Kingdom of Albania in personal union with Italy

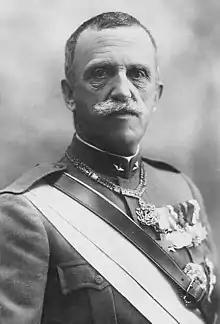
Victor Emmanuel III of Italy, King of Albania from 1939 to 1943

In spite of Albania's long-standing alliance with Italy, on 7 April 1939 Italian troops invaded Albania, five months before the start of the Second World War. The Albanian armed resistance proved ineffective against the Italians and, after a short defense, the country was occupied. On 9 April 1939 the Albanian king, Zog I fled to Greece. Although Albania had been under strong Italian influence since 1927, Italy's political leader, Benito Mussolini wanted direct control over the country to increase his and Italy's prestige, provide a response to Germany's annexation of Austria and occupation of Czechoslovakia, and to have firm control over Albania to station large forces of the Italian military for future operations involving Yugoslavia and Greece.